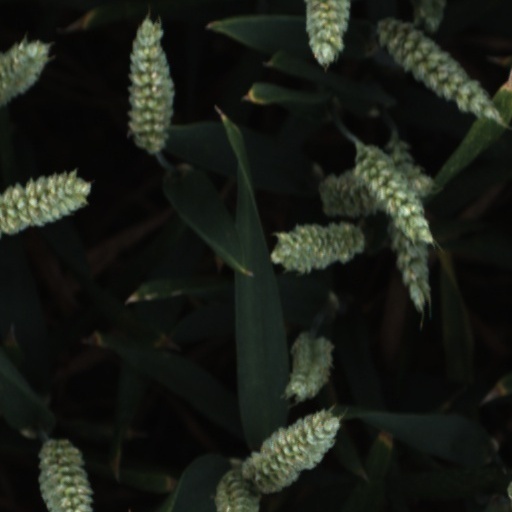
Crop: wheat